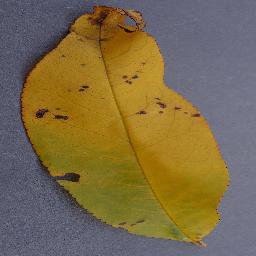
Label: Peach___Bacterial_spot